Bauma

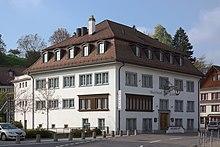
"Gasthaus Tanne" in Bauma

The age distribution of the population is children and teenagers (0–19 years old) make up 28.5% of the population, while adults (20–64 years old) make up 58.7% and seniors (over 64 years old) make up 12.8%. The entire Swiss population is generally well educated. In Bauma about 73.5% of the population (between age 25-64) have completed either non-mandatory upper secondary education or additional higher education (either university or a "Fachhochschule"). There are 1618 households in Bauma.